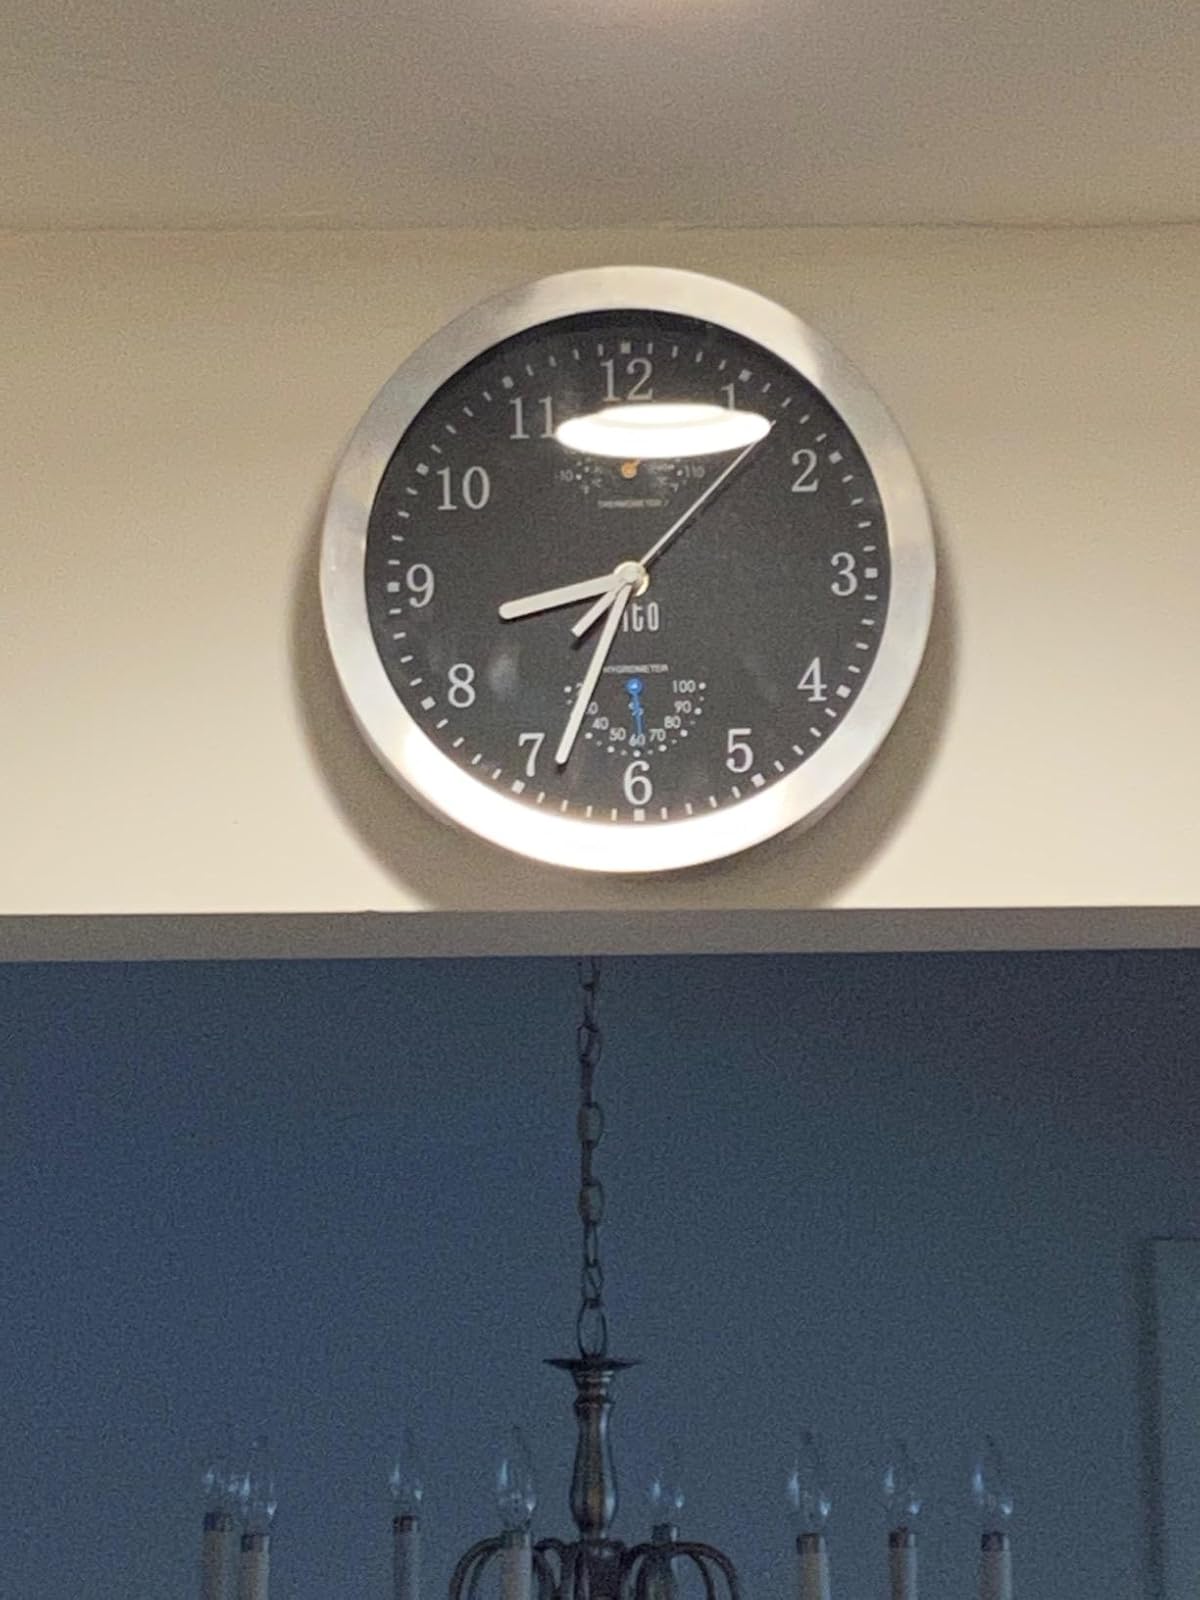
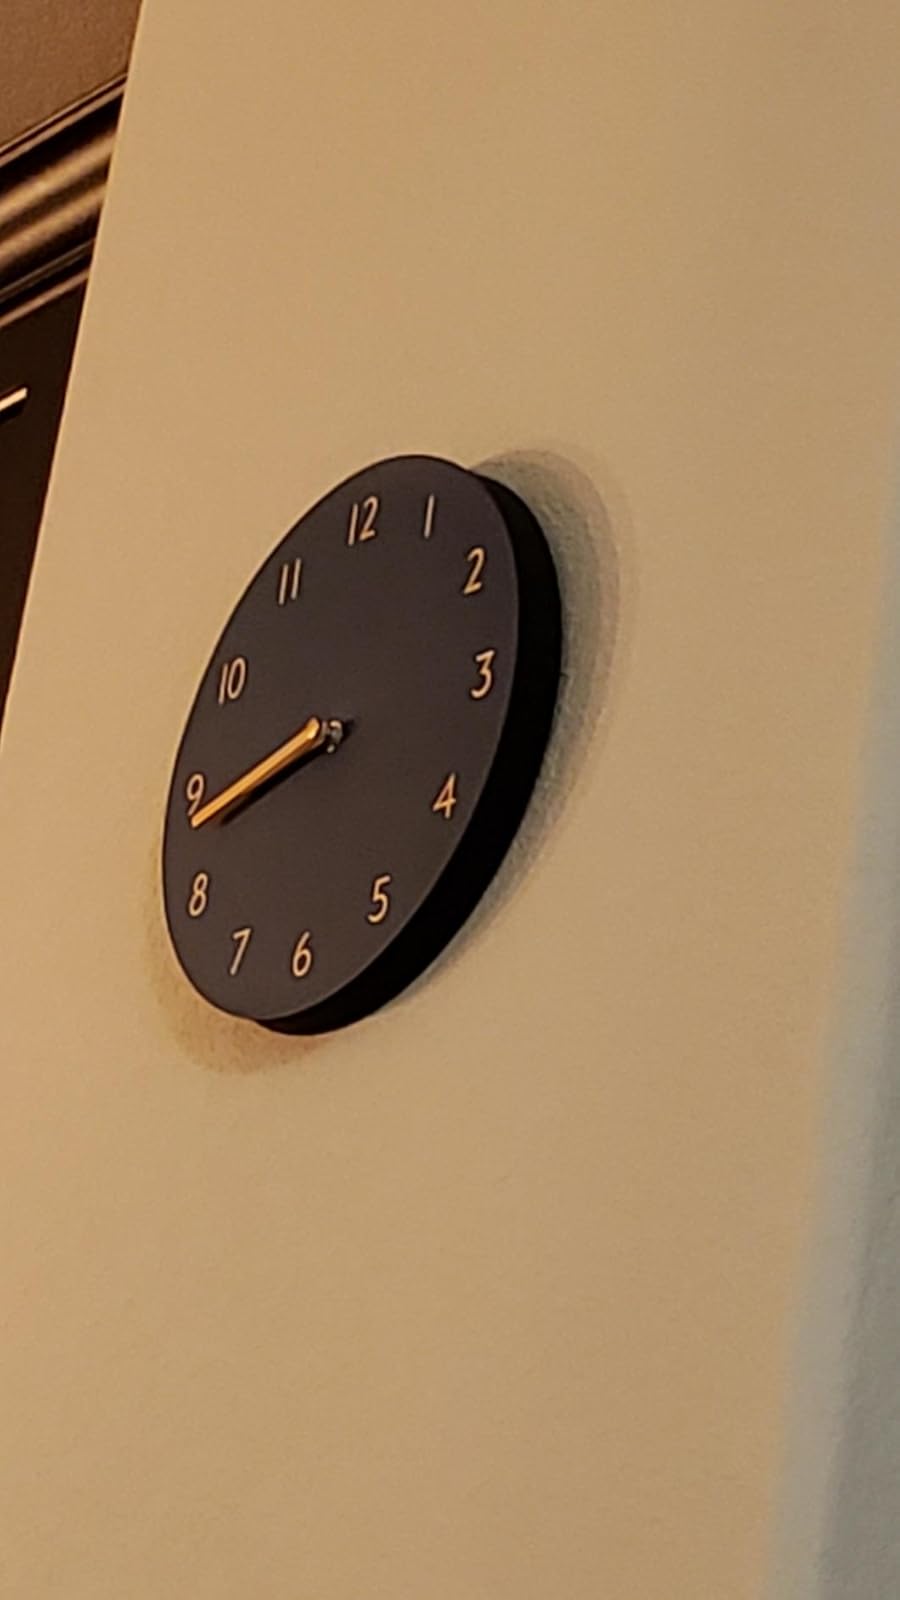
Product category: clock
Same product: no